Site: brandenburg
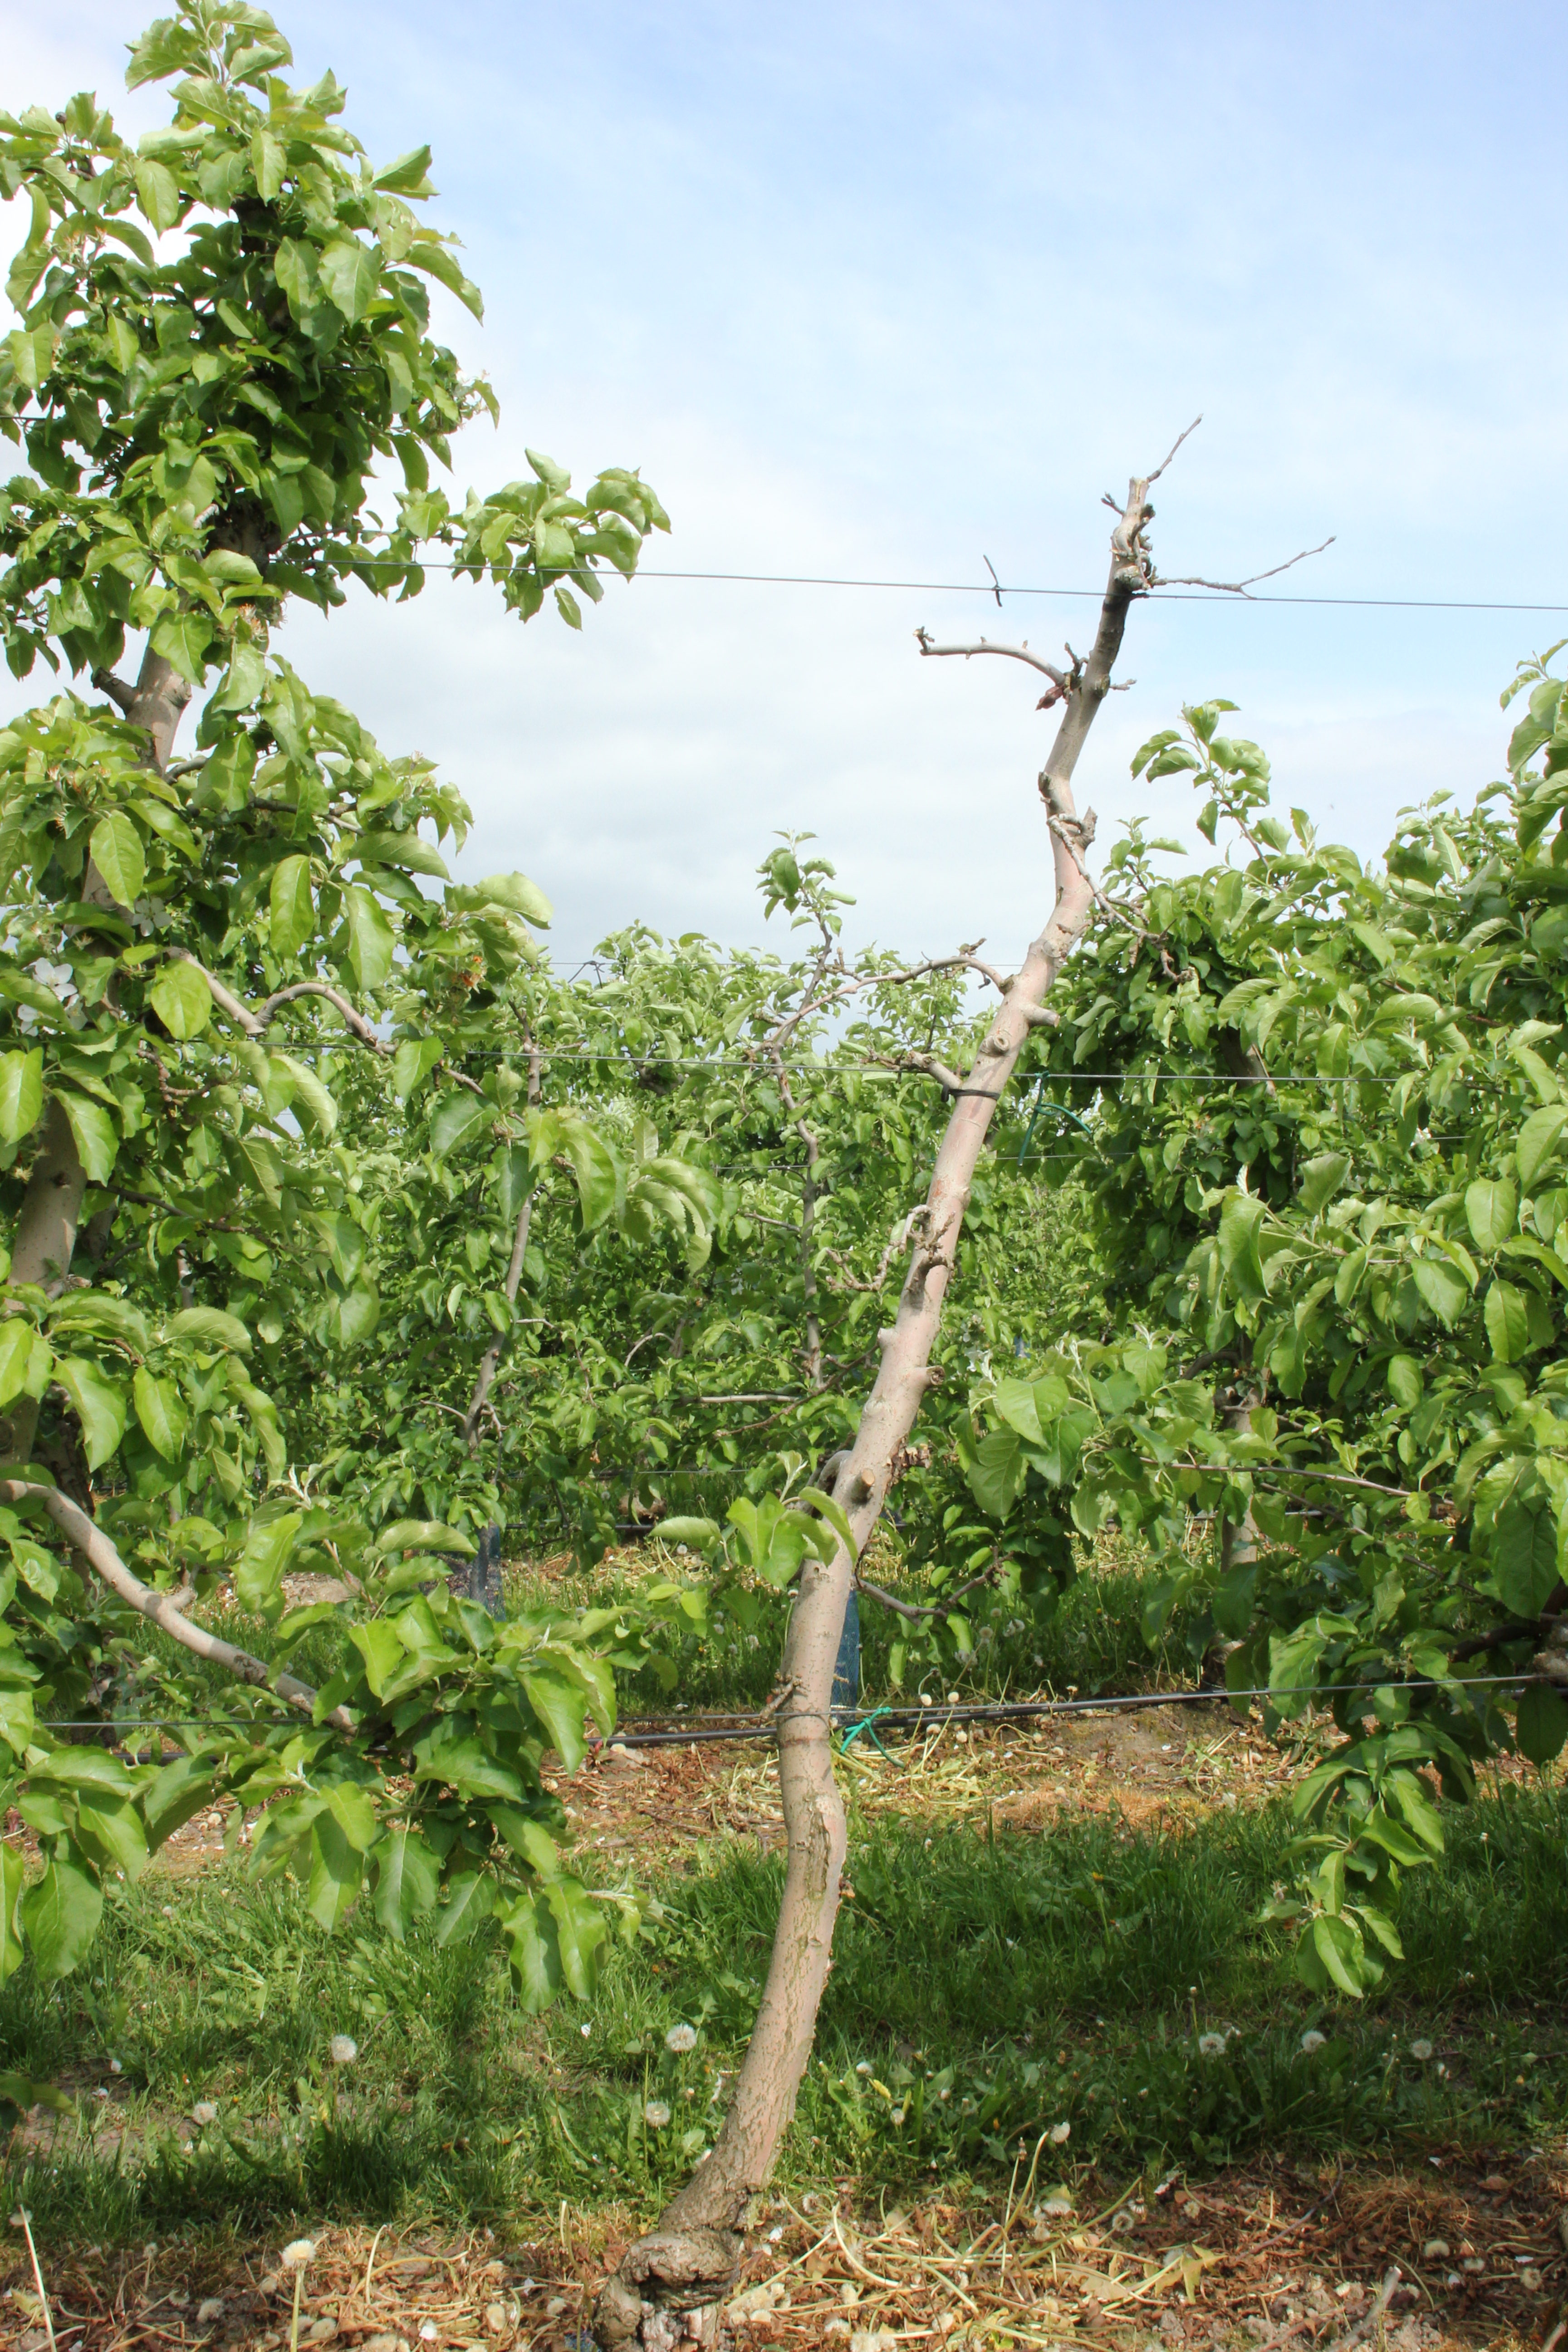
Growth stage (BBCH 67): Flowering